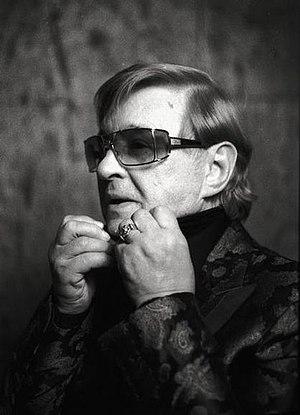
Roman Grigorievitch Viktiouk, né le 28 octobre 1936 à Lviv alors en Pologne, est un metteur en scène et professeur d'art dramatique soviétique, puis russe, nommé artiste du peuple de la Fédération de Russie en 2009. Il présente ponctuellement plusieurs émissions à la télévision russe et ukrainienne.